List of rivers of the Americas

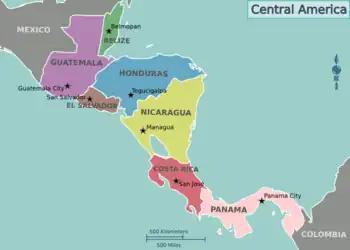
Map of Central America

The water in rivers in Central America flows to either the Atlantic Ocean or Pacific Ocean. The Río Coco, locally known as the Wanks, runs along the border with Honduras and is the longest river flowing totally within Central America. The second longest river in Central America is the Patuca River.